East Broad Top Railroad Mikado locomotives

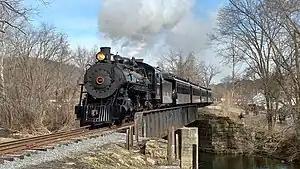
Restored East Broad Top Railroad 16 with an excursion train in 2023

The East Broad Top Railroad owns six three-foot gauge Mikado locomotives built by the Baldwin Locomotive Works. These engines original to the railroad have survived from their construction to the present day, with various members of the fleet having run in steam for excursion train service on the preserved route.